John Norton (architect)

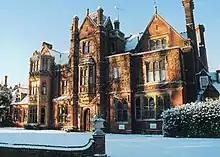
Dalewood House in winter

From 1867–72, he lived at nearby Lichfield House, a house he designed together with its neighbour Eardley House owned by Charles Umney of Wright, Layman and Umney, manufacturers of Wright's Coal Tar Soap. In 1873 he moved to 'St. Helens' 55 Crystal Palace Road where he remained until 1881. Norton also continued with his country house commissions and in 1884, re-modelled and enlarged Badgemore House, west of Henley in Oxfordshire for Richard Ovey. During this period he designed Dalewood House in Mickleham, Surrey. The house now serves as the main building of Box Hill School a Public School in the village which was established in 1959 by Roy McComish, a former house master and art master at Gordonstoun School who developed the school under the same principles as Gordonstoun's founder Kurt Hahn